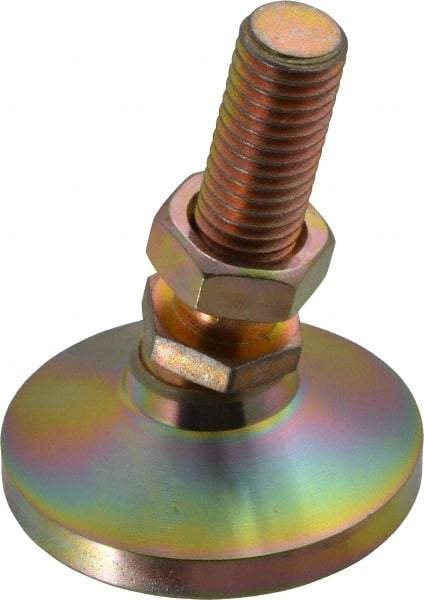
Vlier - 5/8-11 Bolt Thread, Studded Pivotal Stud Mount Leveling Pad & Mount - 6,000 Max Lb Capacity, 2-1/2" Base Diam
Item #: 62126974 Brand: Vlier Model #: P308S Exact Tooling IR#: 04 Product Specifications Type Studded Pivotal Bolt Thread Size 5/8-11 Load Capacity (Lb.) 6000.000 Base Diameter (Inch) 2-1/2
Brand: Vlier
Category: Hardware > Plumbing > Water Levelers